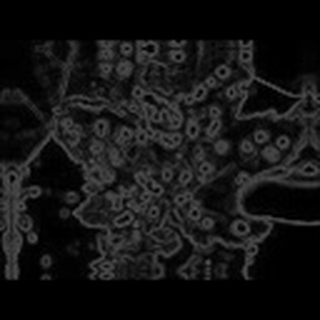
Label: cotton_target_spot